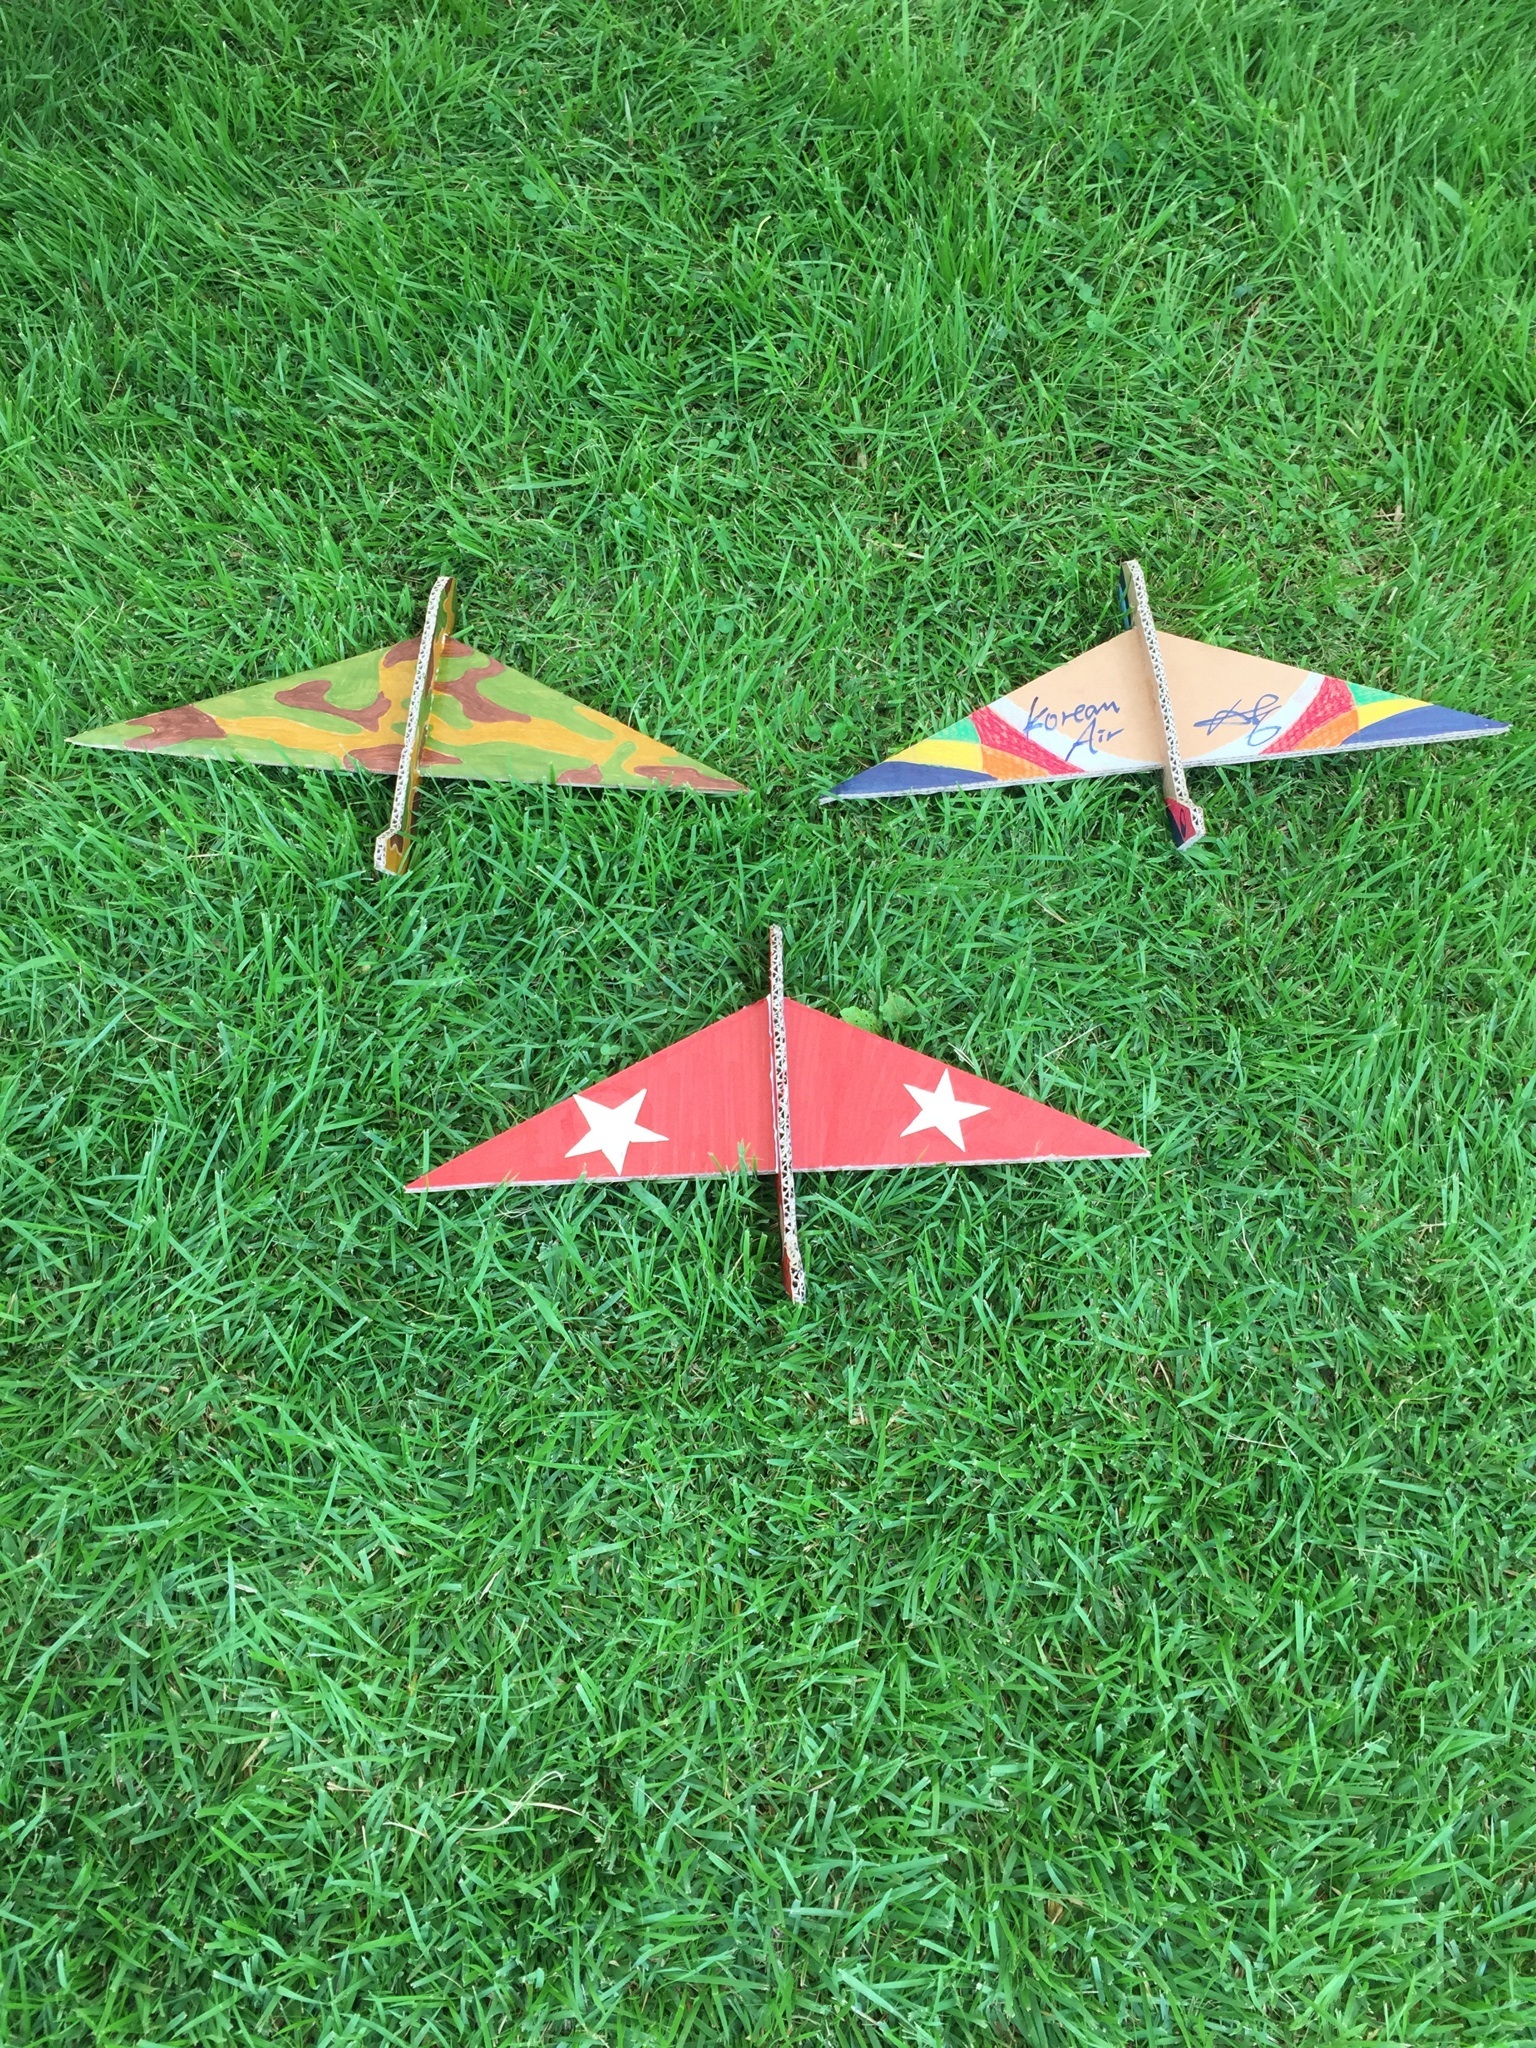
wing, wheel, adventure, airplane, plane, aircraft, pool, vehicle, umbrella, color, toy, glider, sports, gliding, canard, model aircraft, monoplane, windsports, sport kite, ultralight aviation, radio controlled aircraft